Konzerthaus Freiburg

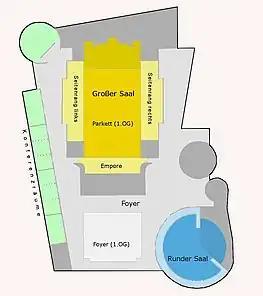
Floorplan of the concert hall (in German)

This rectangular concert hall is the heart of the Konzerthaus and built like a nave. It is 47 m long, 19 m wide, and has an average height of 19 m. The hall was named after Freiburg's former mayor Rolf Böhme, in whose term the Konzerthaus was built. The room can hold up to 1,744 people, which